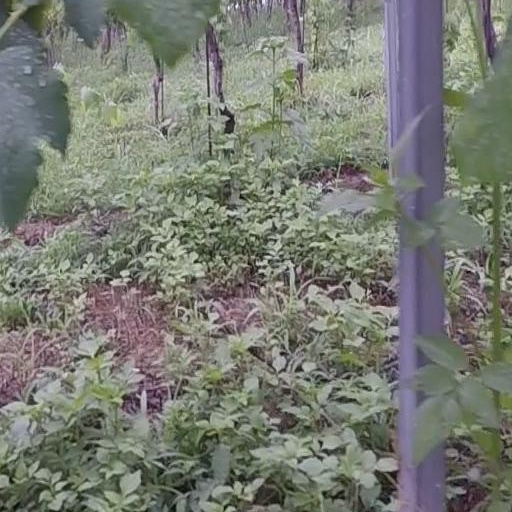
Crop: grape